Mill Office and Post Office

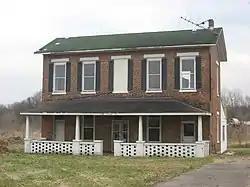
Front and western side

Mill Office and Post Office is a registered historic building in Woodsdale, Butler County, Ohio. It was used as department store and a US Post office from 1850 to 1874. It was listed in the National Register on November 1, 1984. The area is an Augspurger Amish and Mennonite settlement.